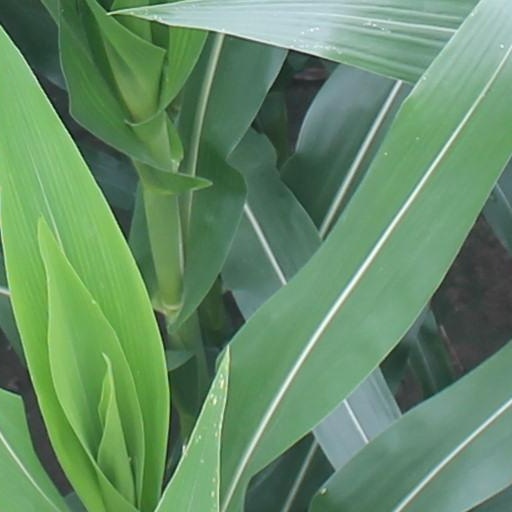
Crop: maize; corn